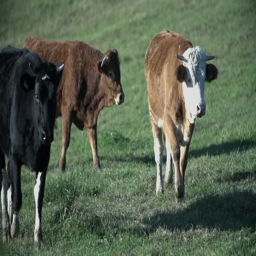
cows walk on the meadow